John Badaczewski

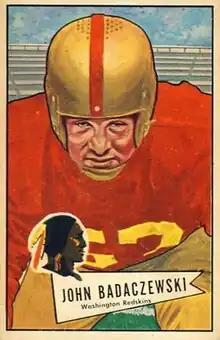
Badaczewski on a 1952 Bowman football card

John Walter "Baddie" Badaczewski (January 27, 1922 – December 12, 1999) was an American football offensive lineman in the National Football League for the Boston Yanks, Chicago Cardinals, Washington Redskins, and the Chicago Bears. He played college football at Western Reserve University (now known as Case Western Reserve University). He sacked opposing quarterbacks 22 times in the year 1946 alone.